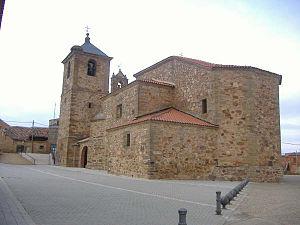
Manganeses de la Polvorosa est une municipalité espagnole de la communauté autonome de Castille-et-León et de la province de Zamora. En 2015, elle comptait 719 habitants.